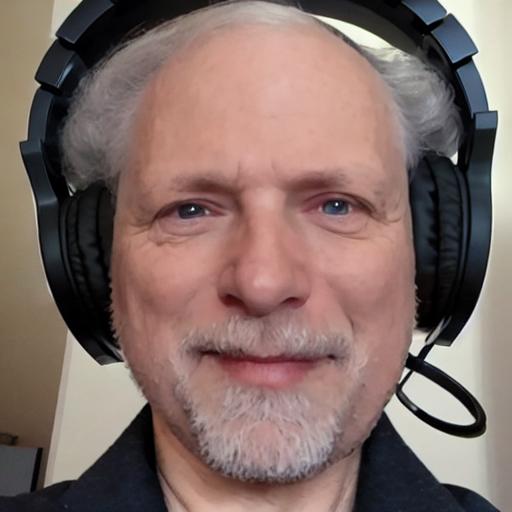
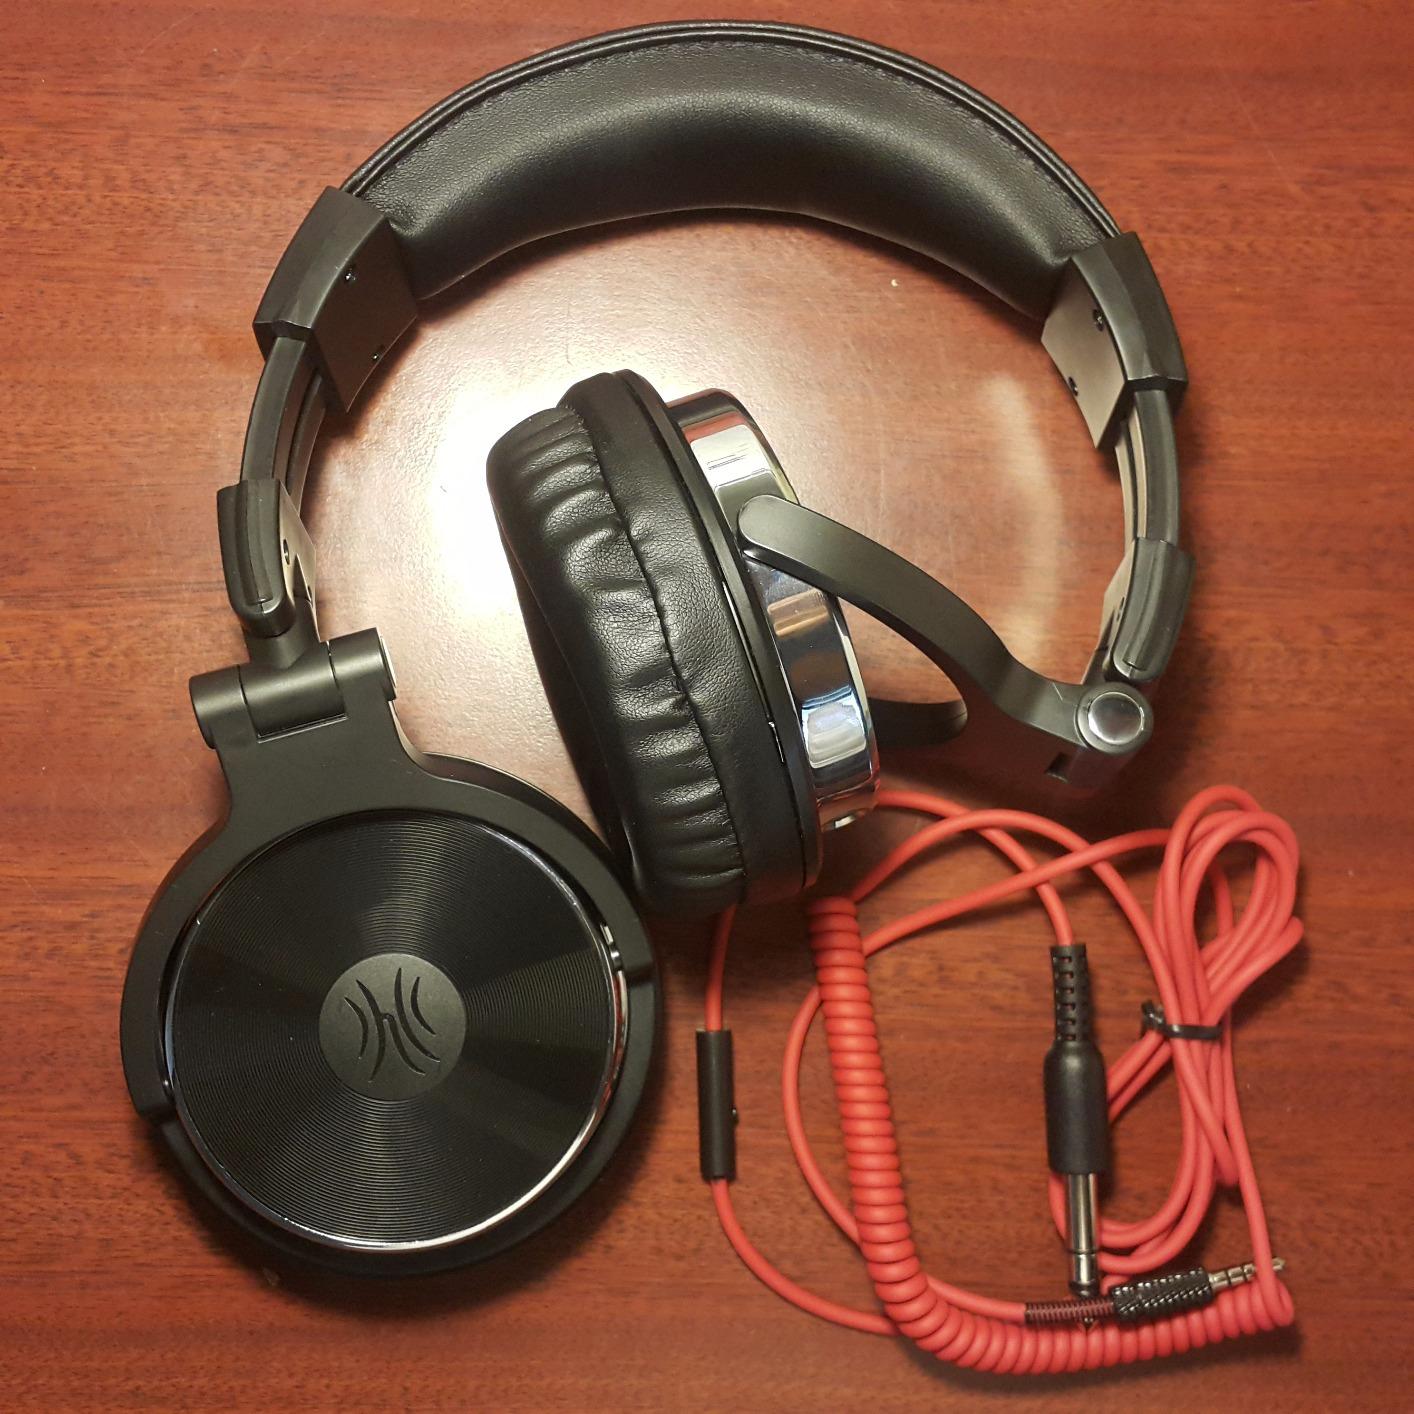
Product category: headphones
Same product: no